Lift slab construction

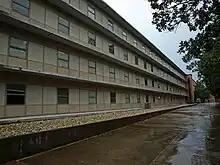
Johnstone Hall, Clemson University

Johnstone Hall, a Clemson University dormitory in Clemson, South Carolina, was erected using this method in 1954, as did Woodrow Wilson High School in the same year. Several of the blocks from Johnstone Hall have now been demolished.